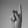
ASL letter: K